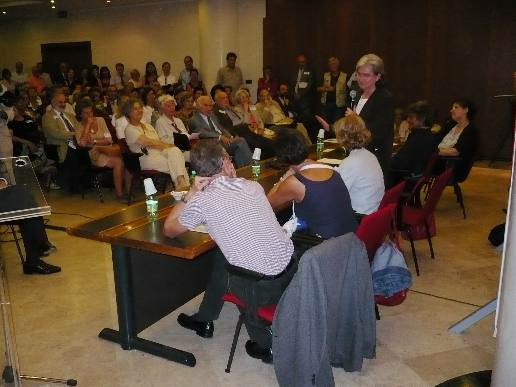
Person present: Yes